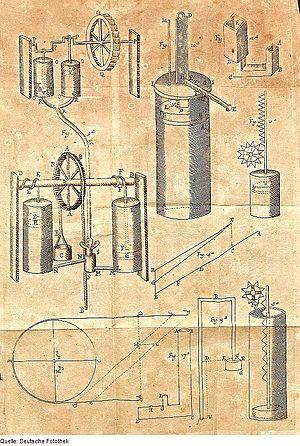
Denis Papin, né à Chitenay dans le Blésois le 22 août 1647 et mort à Londres le 26 août 1713, est un physicien, mathématicien et inventeur français, connu notamment pour ses travaux sur la machine à vapeur.